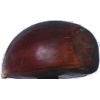
Label: Chestnut 1